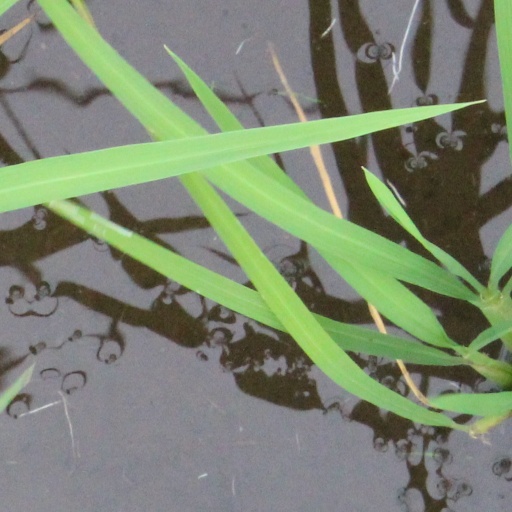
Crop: rice